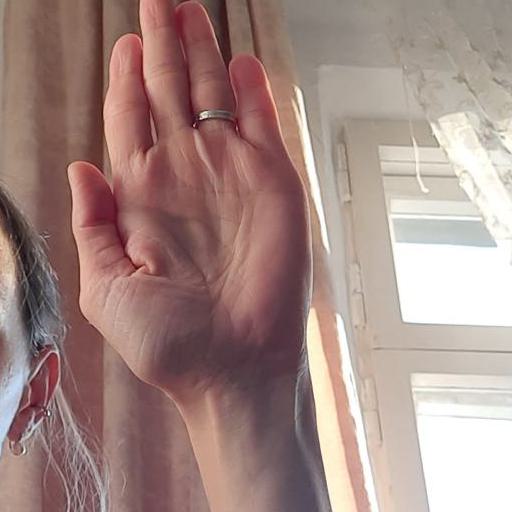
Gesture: stop